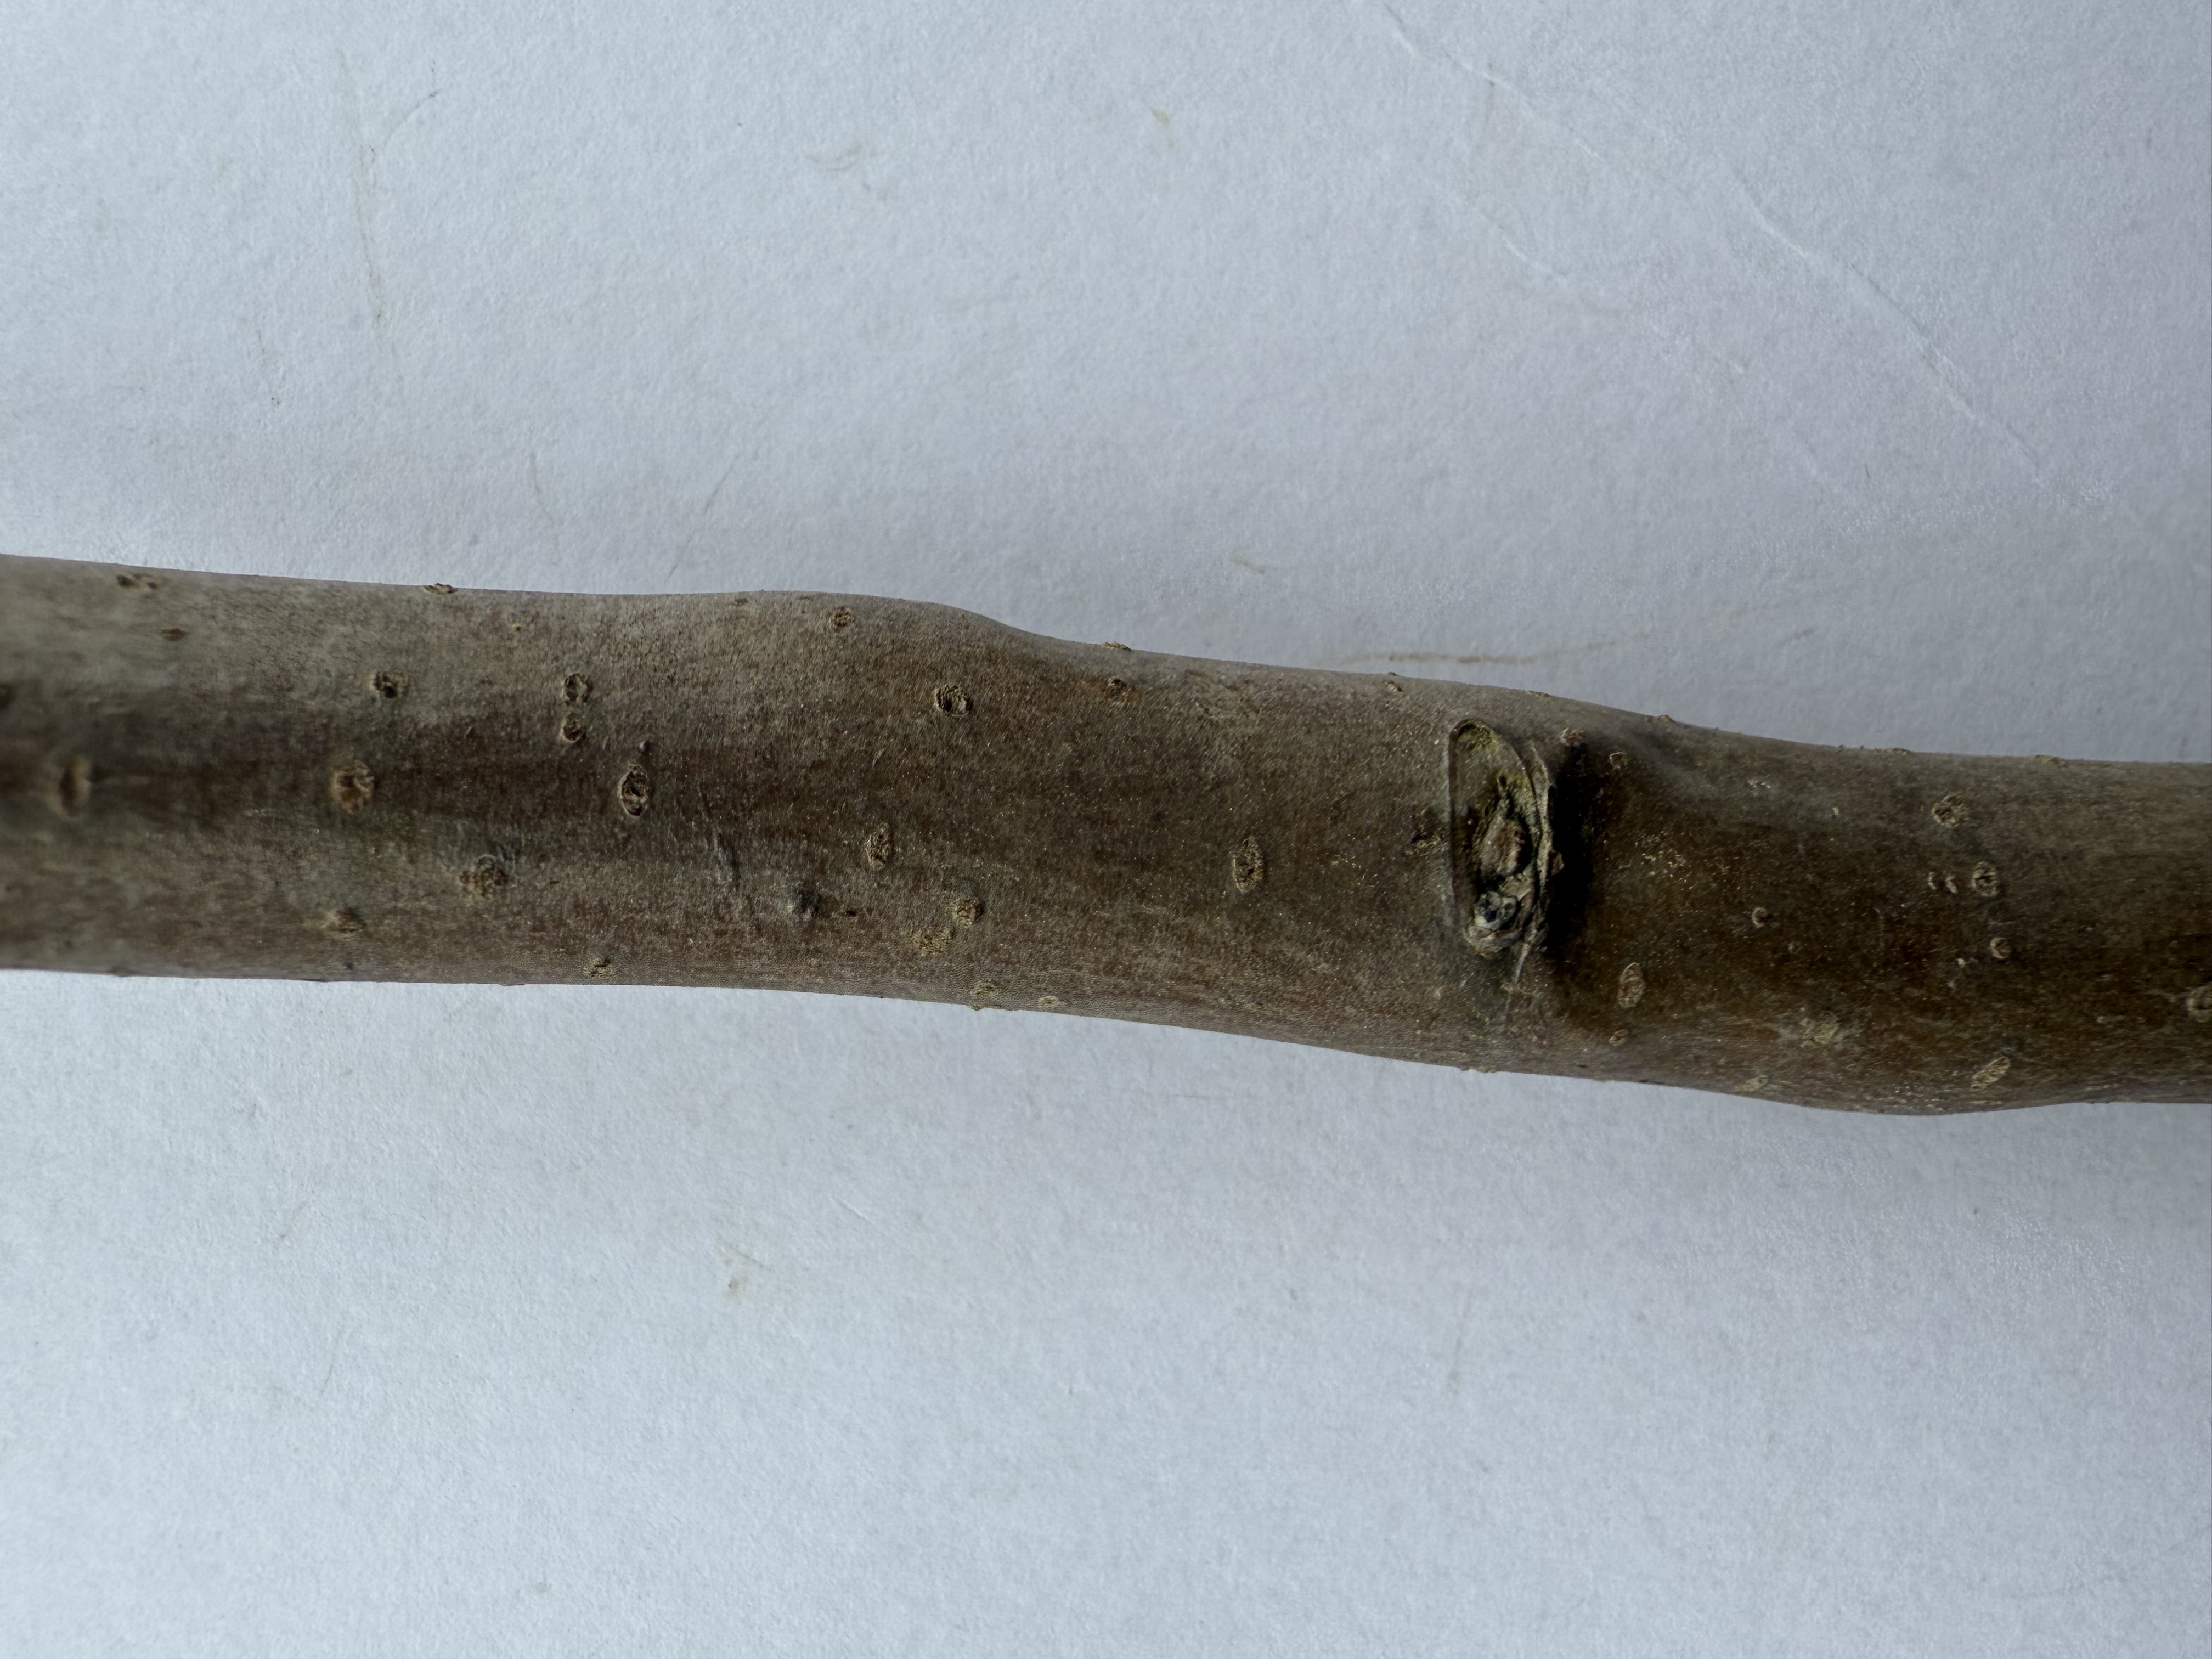
Variety: Egrisap Pear